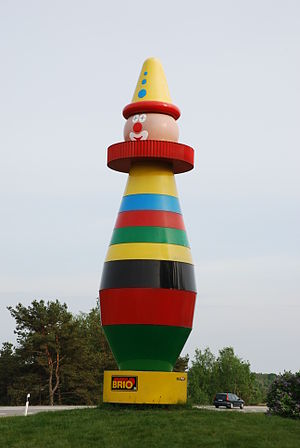
Osby
Legetøjsfabrikken BRIO (O'et står for Osby) grundlagdes i Osby
Osby er en by med ca. 7.150 indbyggere i Gøngeområdet i det nordlige Skåne; den er hovedbyen i Osby kommun, Skåne län i Sverige. Byen voksede stærkt, da jernbanen kom i 1860.